John Wissler

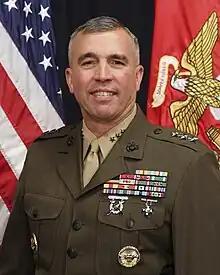
Lt. Gen. Lucas E. Wissler

John E. Wissler is a retired United States Marine Corps lieutenant general who served as commander of the United States Marine Corps Forces Command. He previously served as commanding general, III MEF.